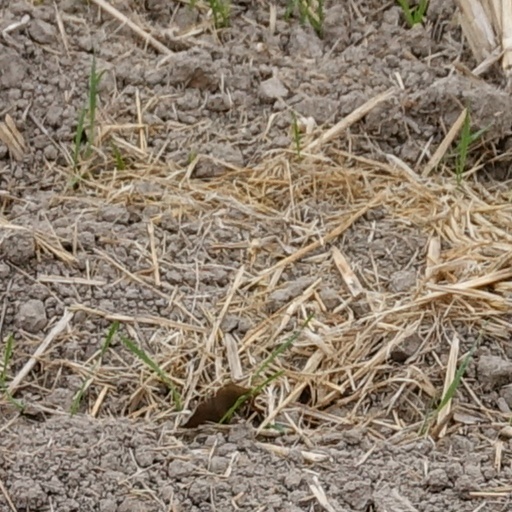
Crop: wheat